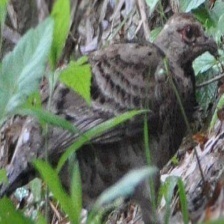
Species: ELLIOTS  PHEASANT
Scientific name: SYRMATICUS ELLIOTI